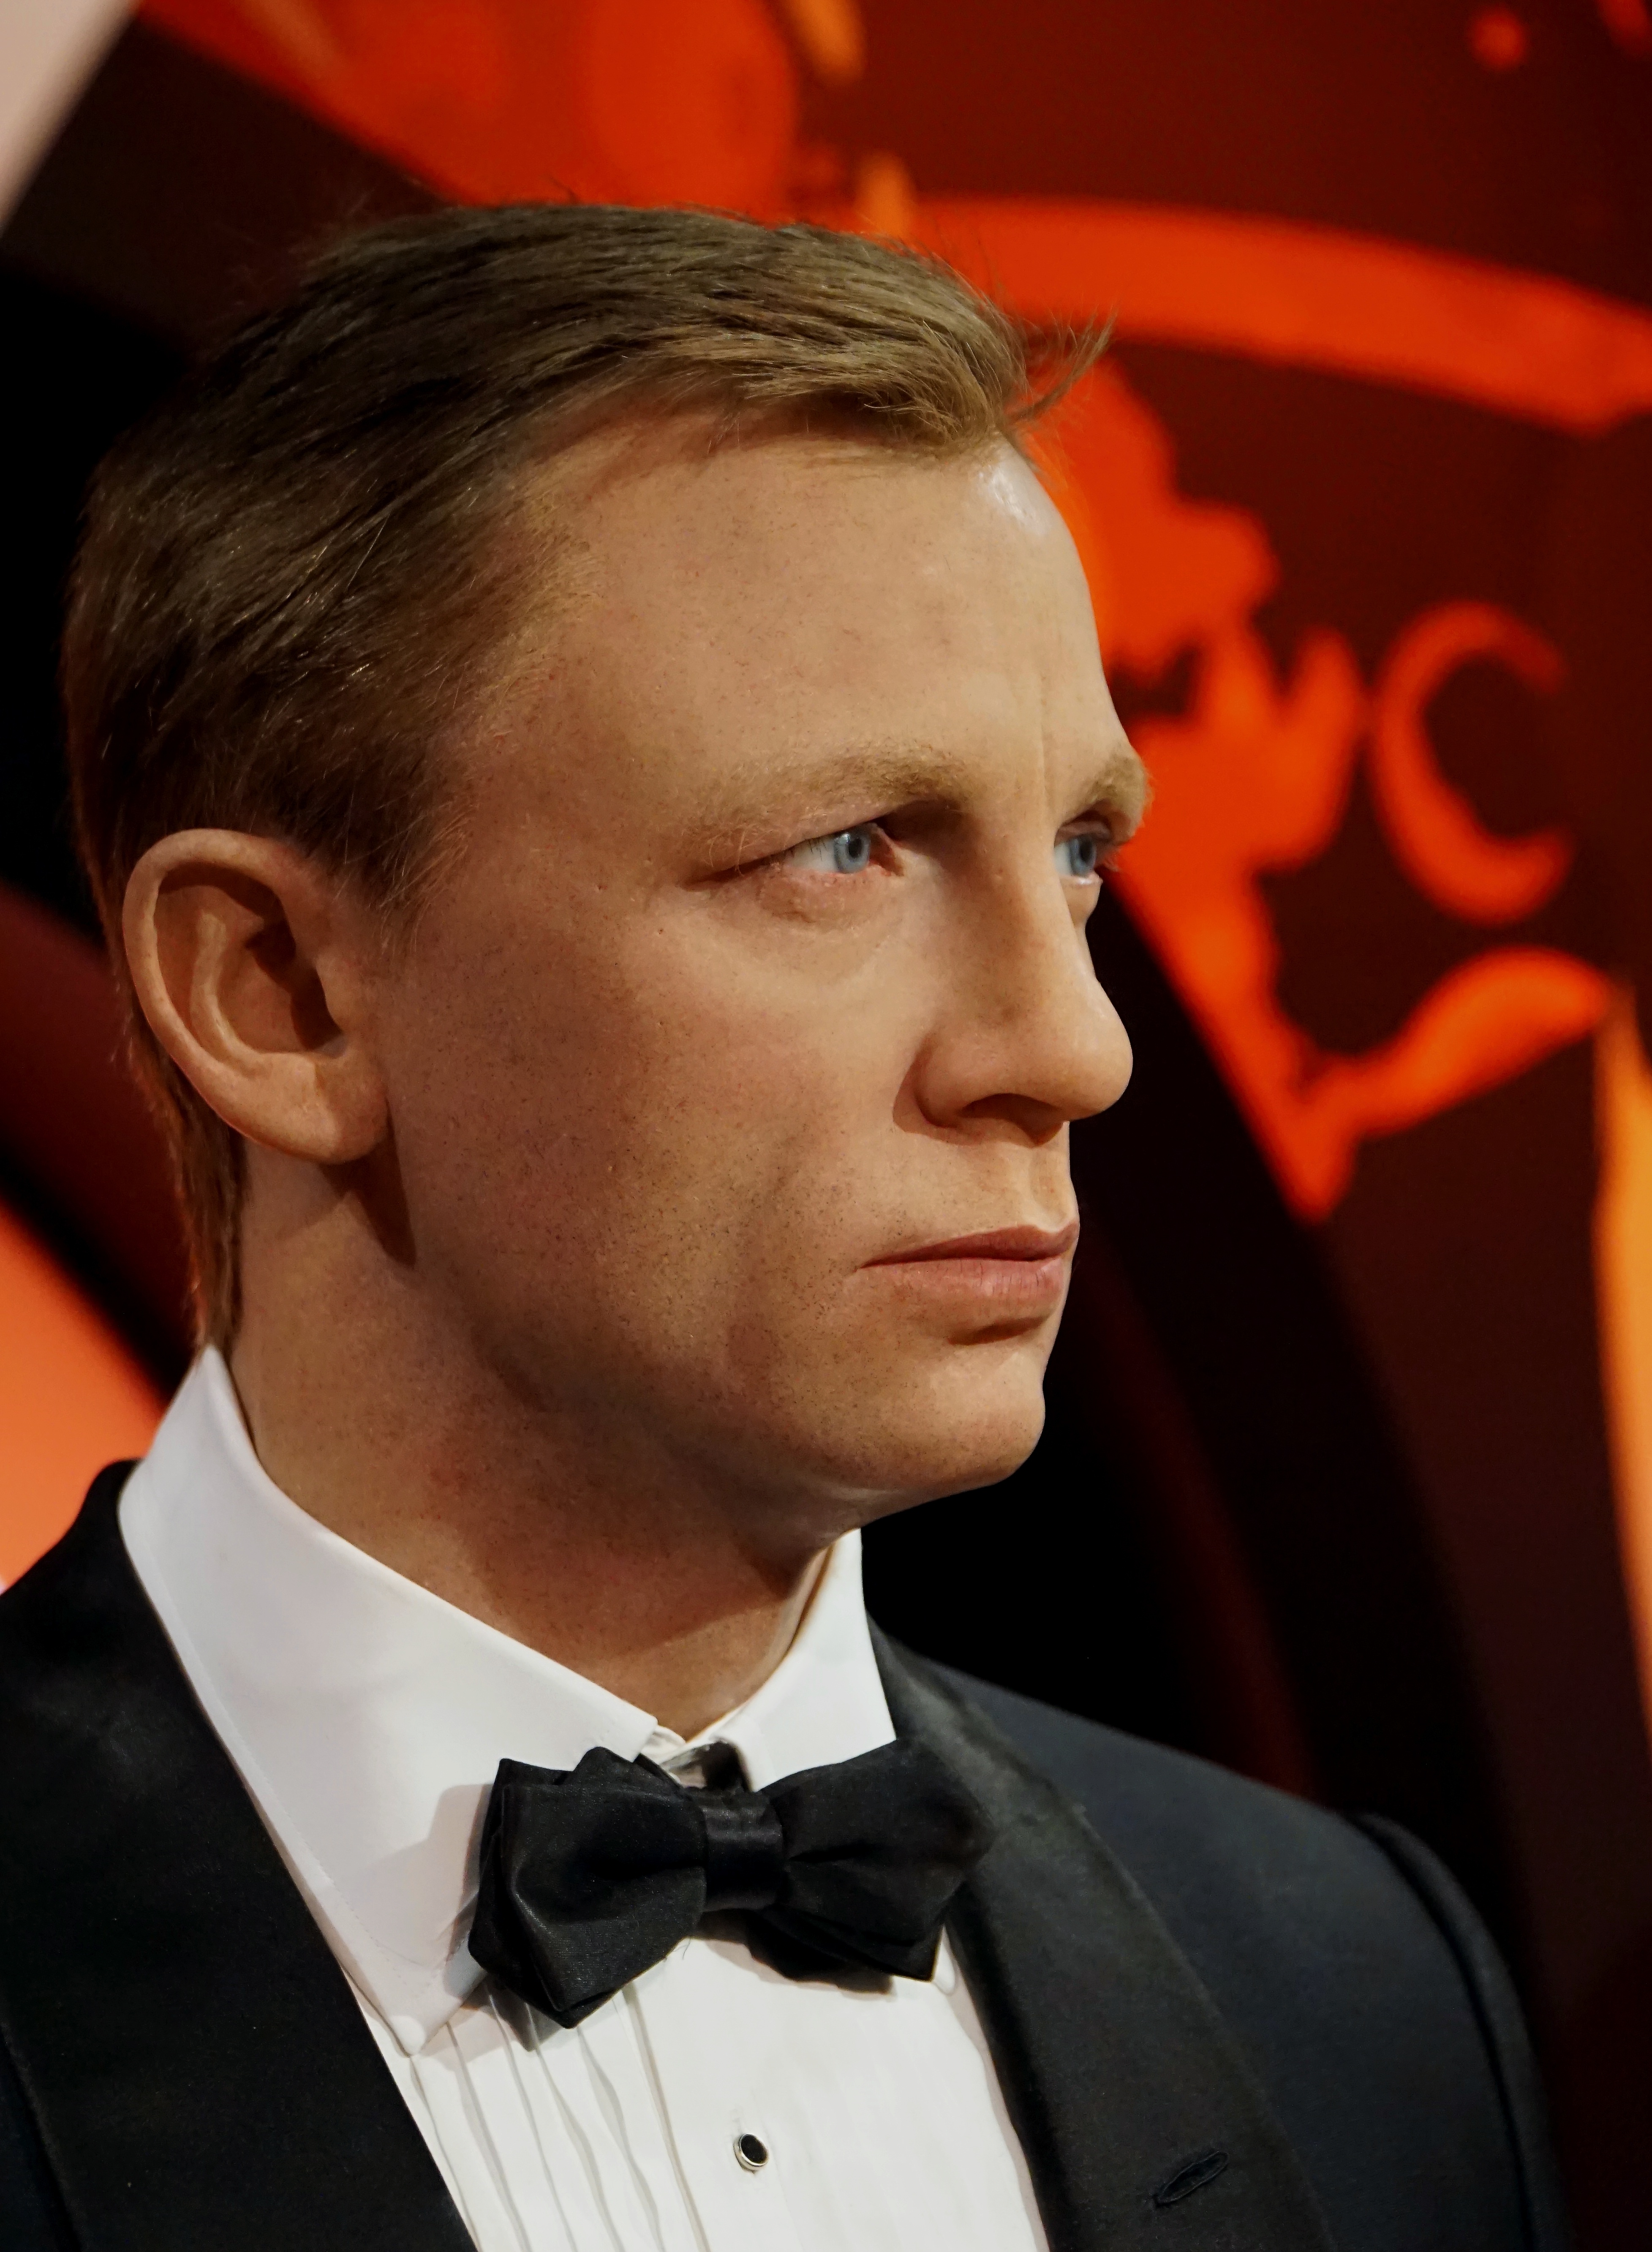
person, suit, hair, film, fly, portrait, tv, hairstyle, tuxedo, face, exhibition, movie, loop, majesty, actor, bond, james bond, likeness, role, 007, daniel, madame tussaud, wax figure, craig, daniel craig